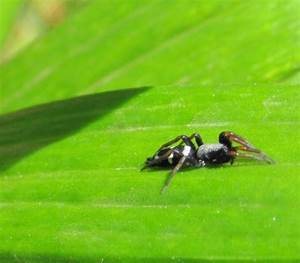
Label: ragno